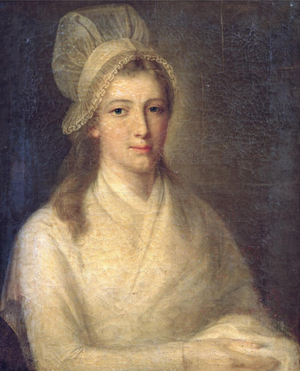
Jean-Paul Marat, né le 24 mai 1743 à Boudry et mort assassiné le 13 juillet 1793 à Paris, est un médecin, physicien, journaliste et homme politique français. Il est député montagnard à la Convention à l’époque de la Révolution. Son assassinat par Charlotte Corday permet aux hébertistes de faire de lui un martyr de la Révolution et d'installer pendant quelques mois ses restes au Panthéon.
Jean-Jacques Hauer ou Johann Jakob Hauer est un peintre allemand actif en France, né le 10 mars 1751 à Gau-Algesheim, localité qui faisait partie, alors, de l'électorat de Mayence, de nos jours en Rhénanie-Palatinat, mort le 3 juin 1829 à Blois.